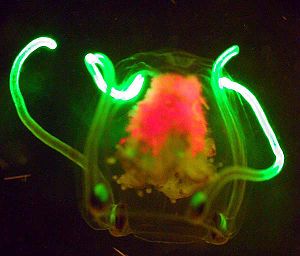
Nældecelledyr
Selvlysende uidentificeret nældecelledyr.
Nældecelledyr eller Polypdyr er en gruppe af relativt enkle flercellede dyr der lever i vandet og hovedsagelig i havet.